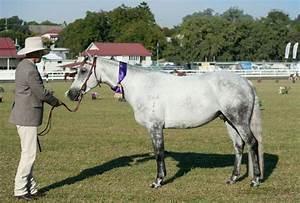
horse